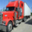
Label: truck